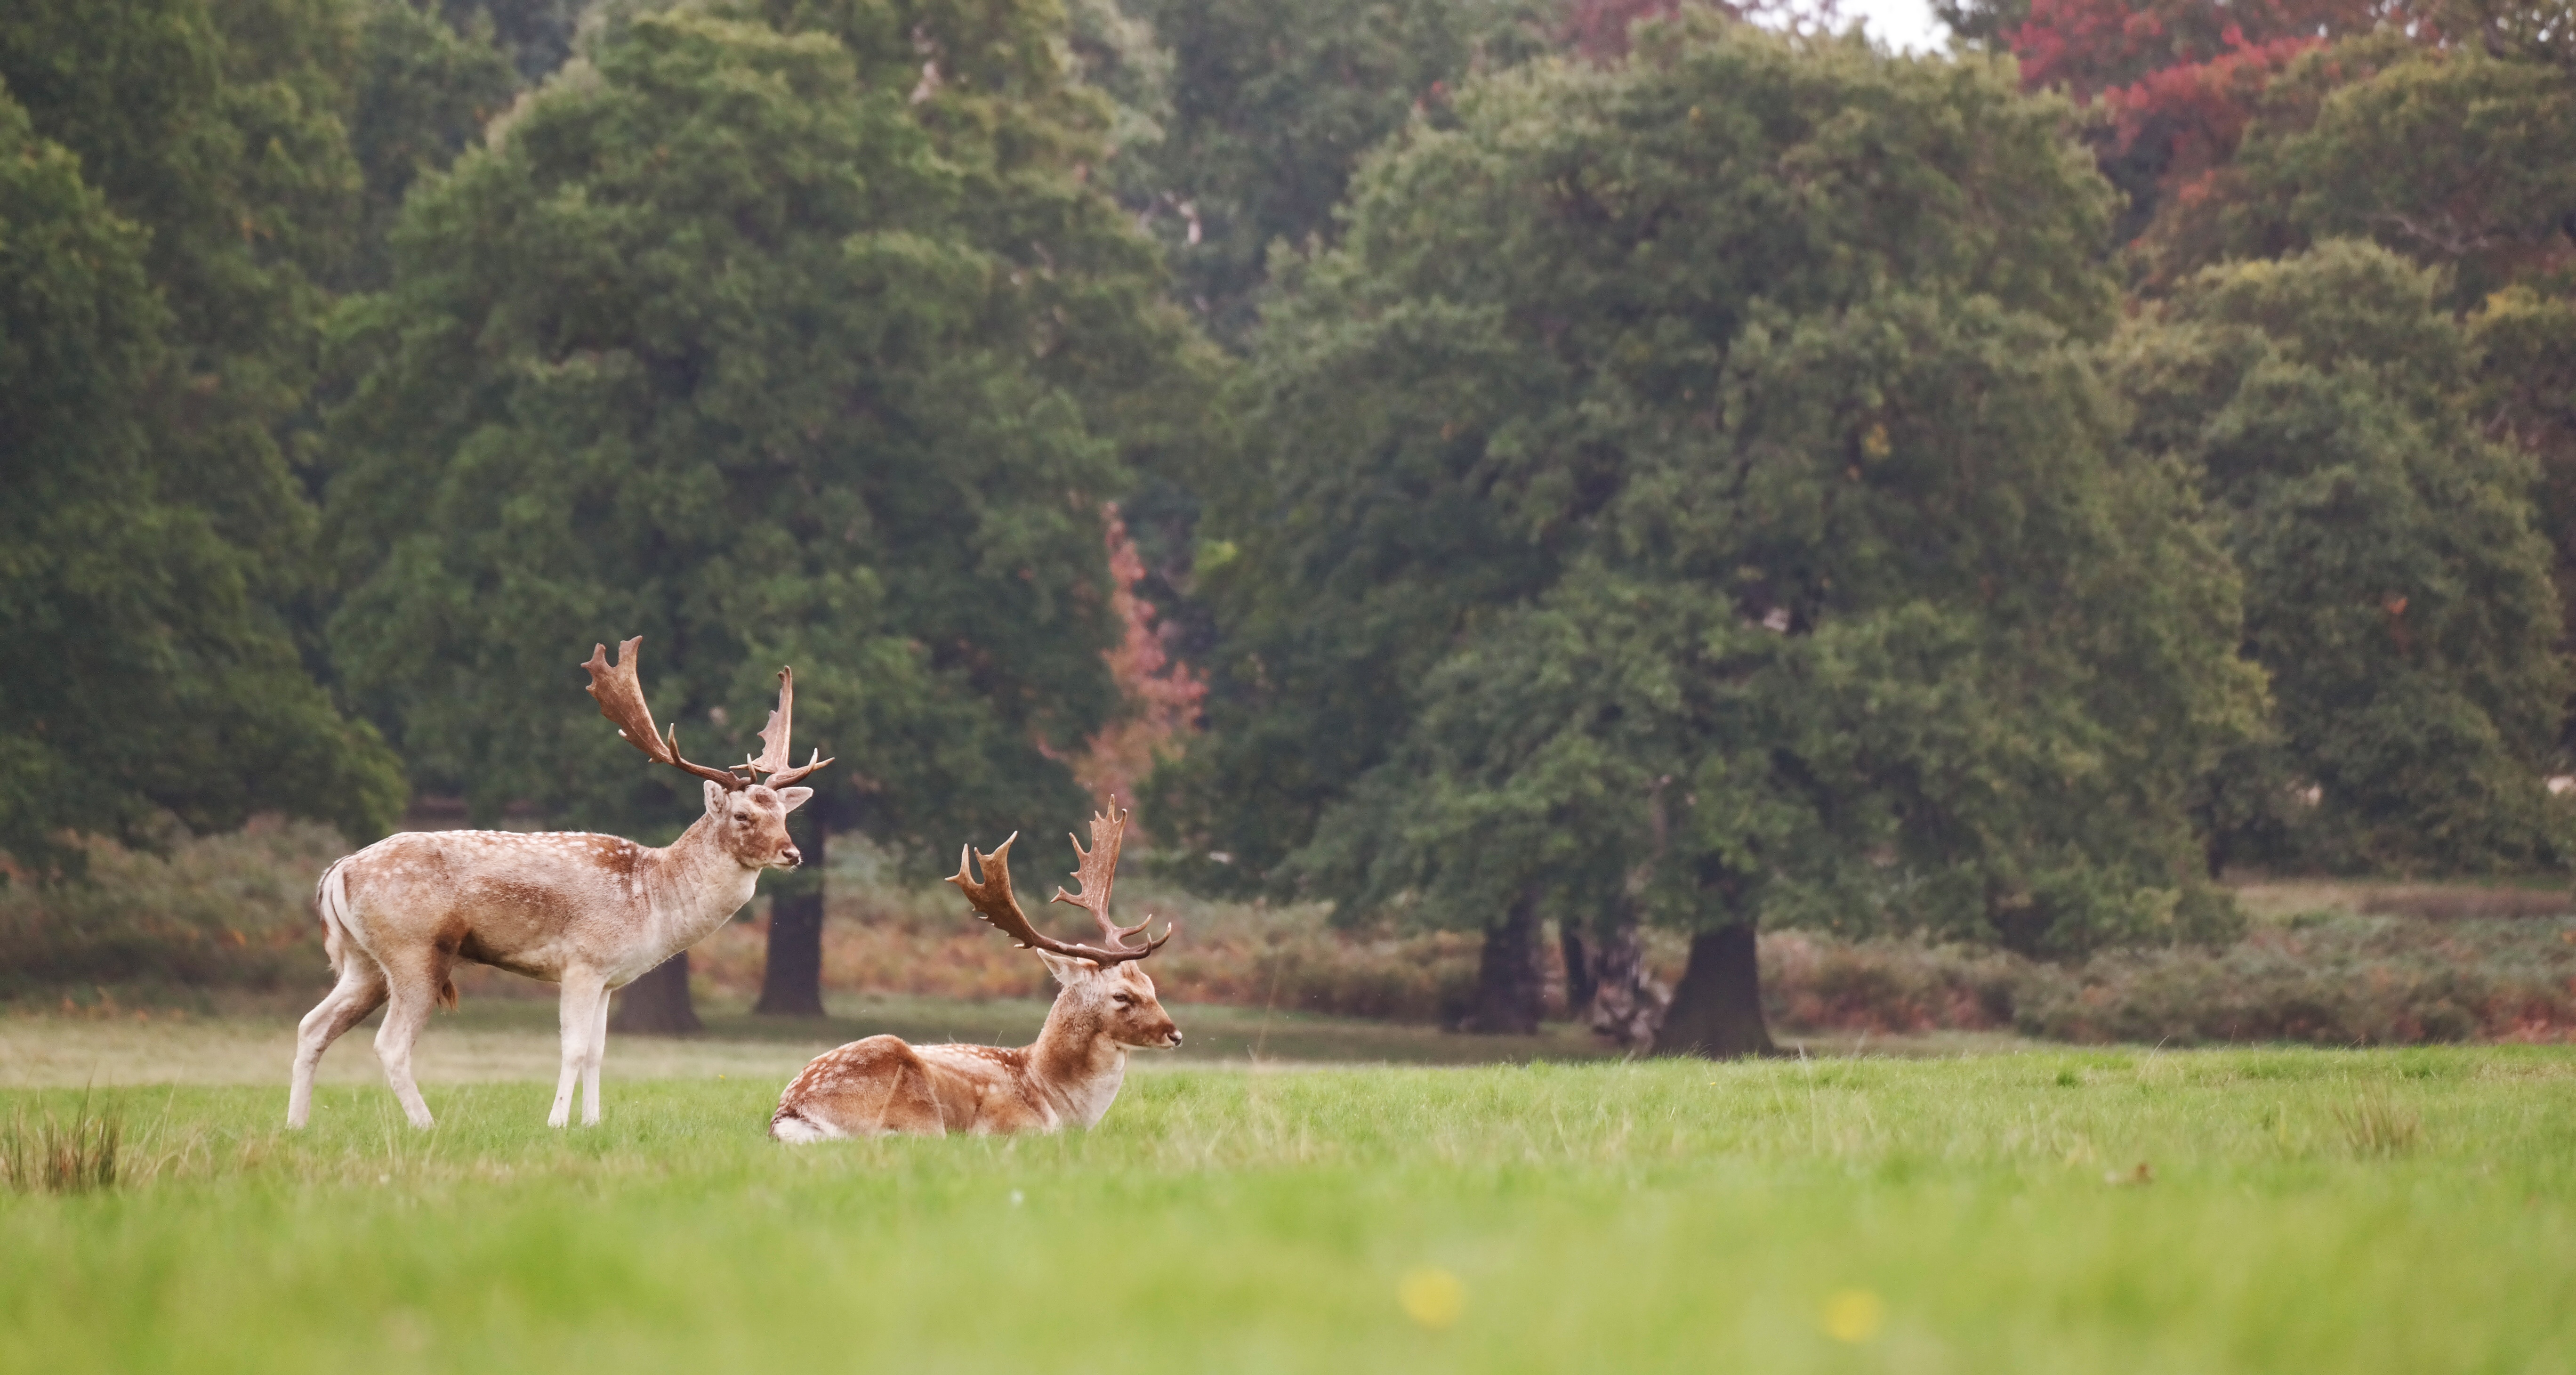
nature, forest, wilderness, meadow, prairie, wildlife, deer, grazing, mammal, fauna, savanna, plain, moose, grassland, animals, safari, ecosystem, white tailed deer